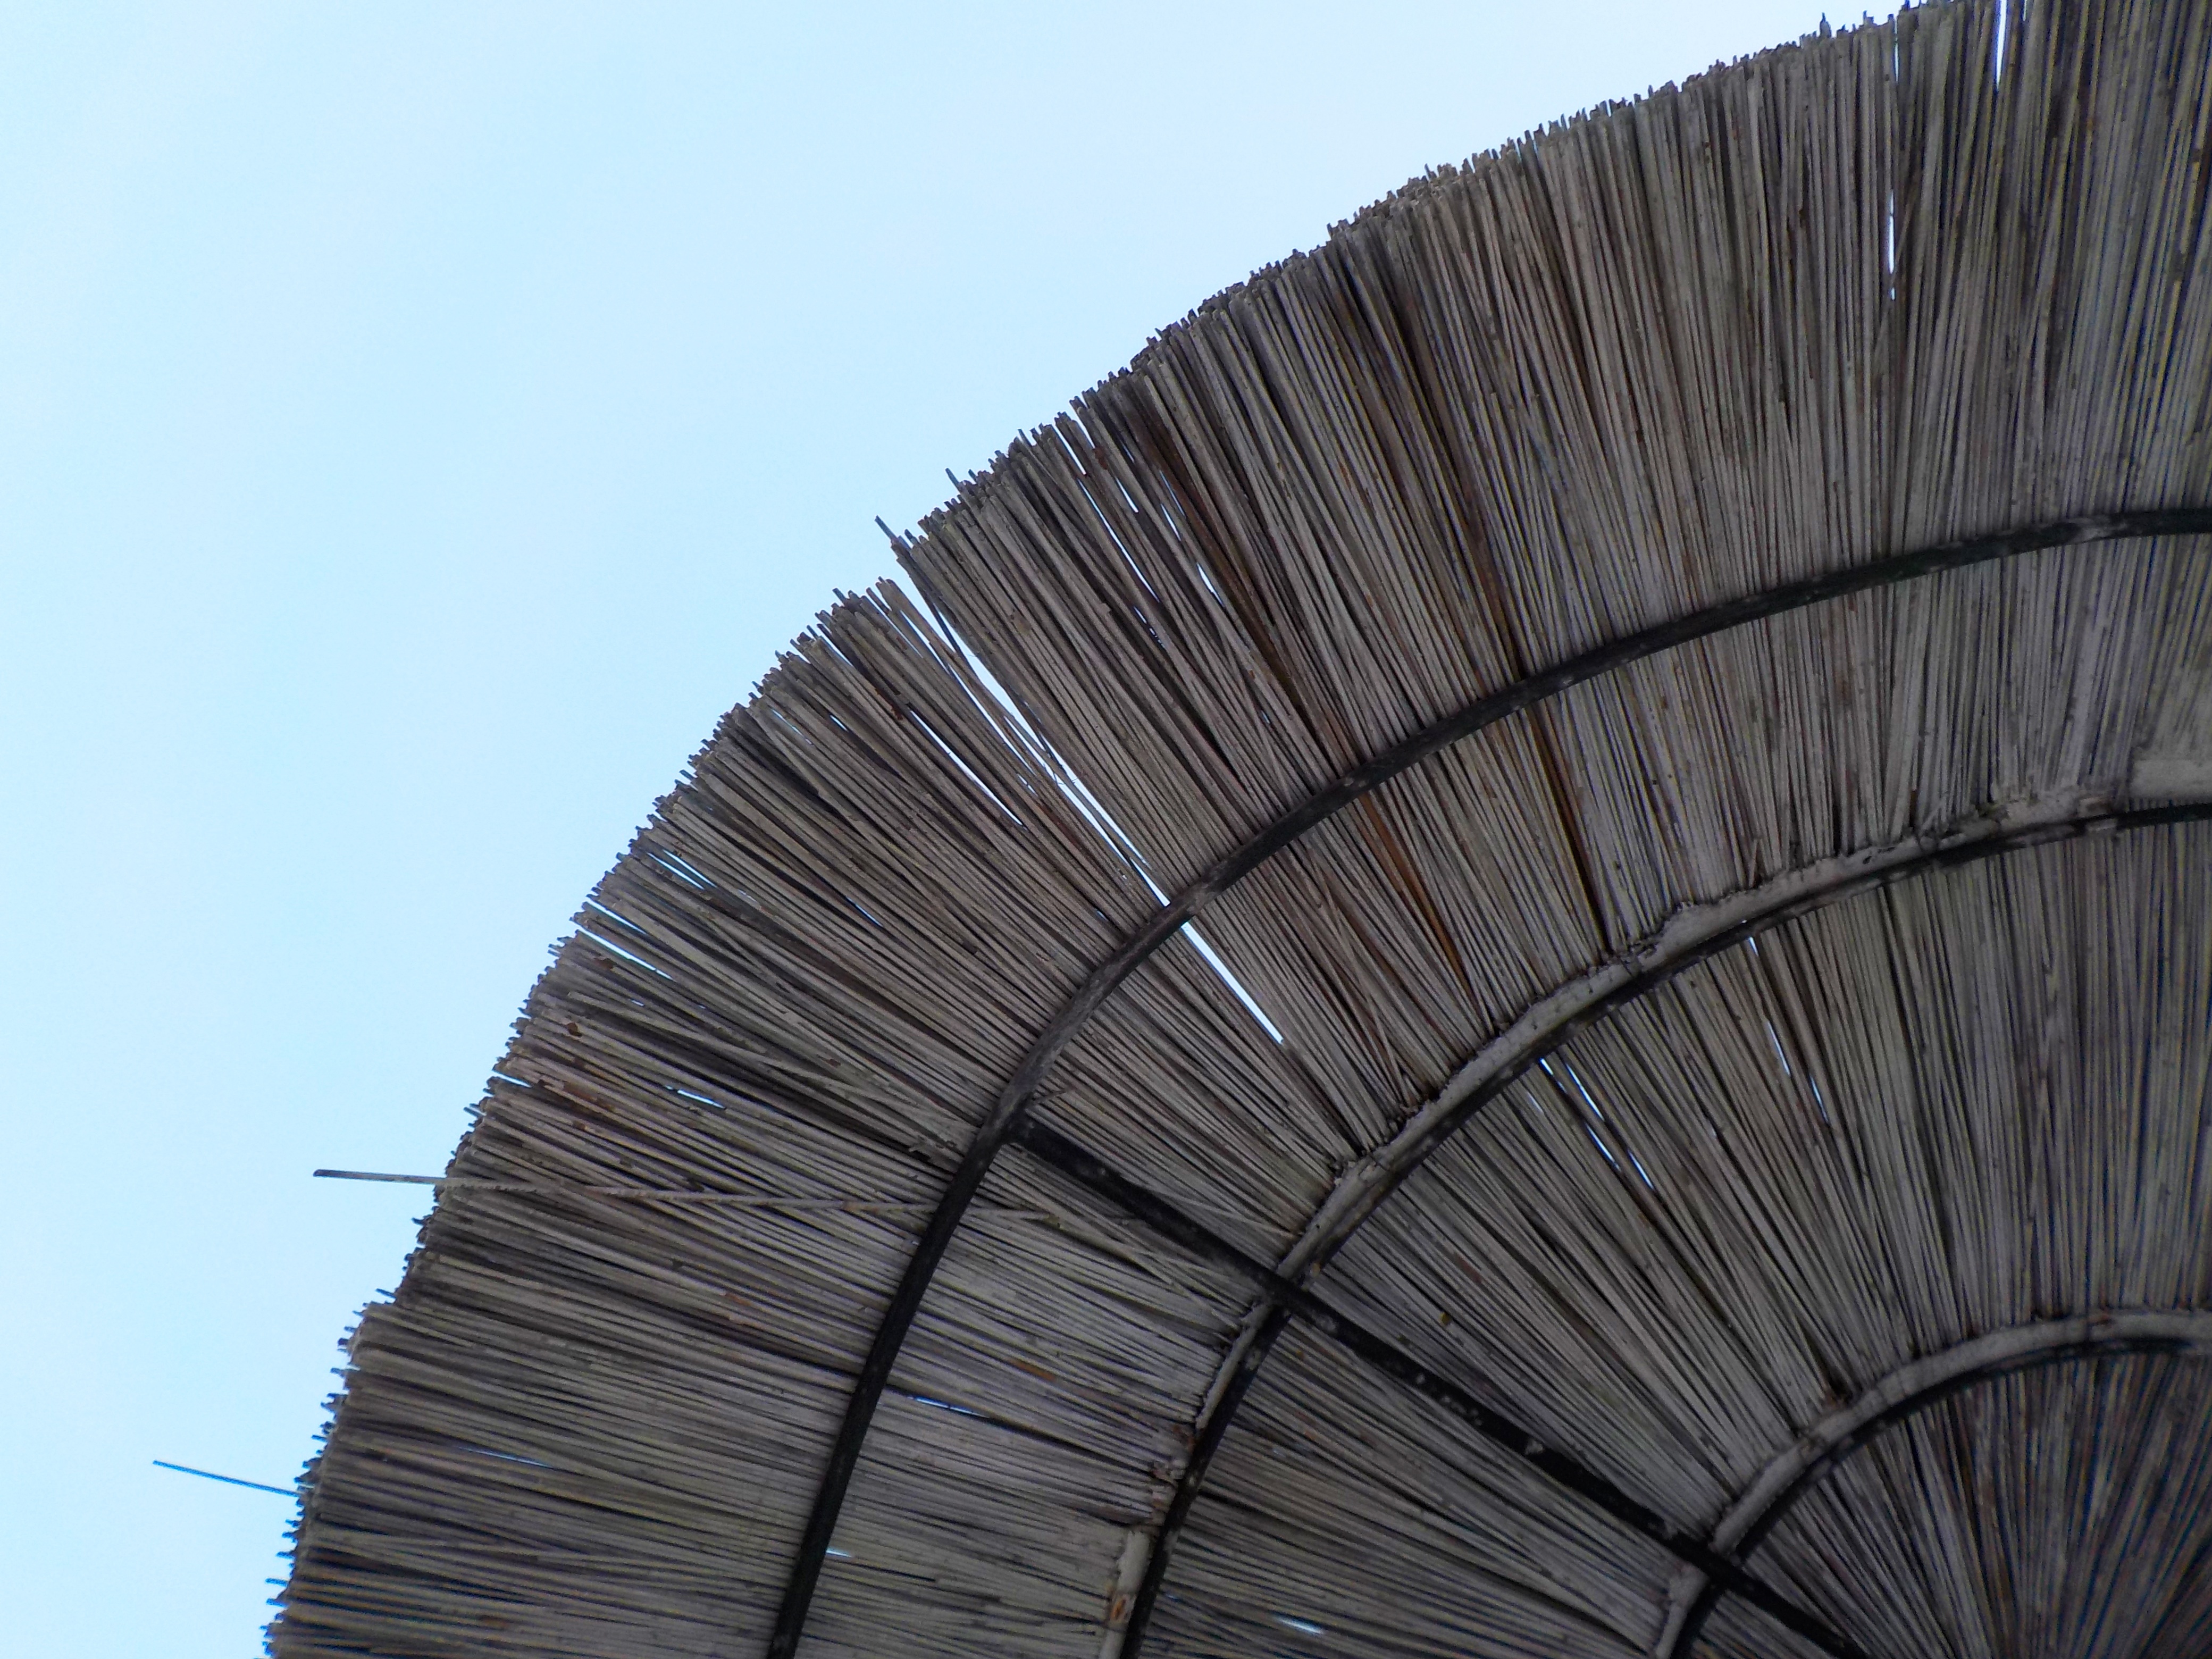
architecture, structure, wood, roof, skyscraper, line, blue, shape, man made object, atmosphere of earth, outdoor structure